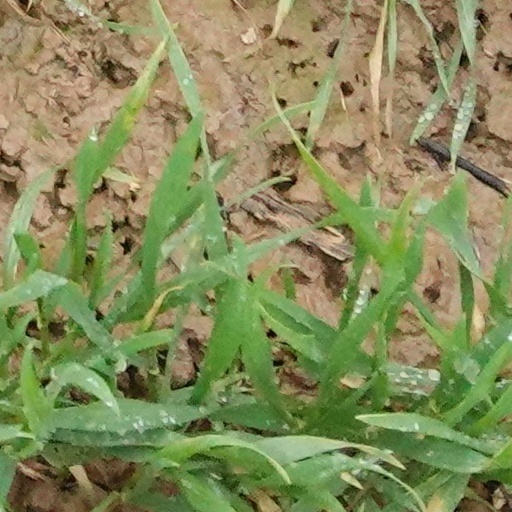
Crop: wheat